Quercus coccinea

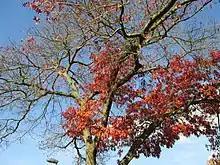
Picture of a grown "Quercus coccinea tree."

"Cryphonectria" "parasitica", a bark pathogen, has been known to infect scarlet oak trees particularly in Pennsylvania. Cankers were found on many of these trees due to this parasite during 1989 and 1990. The parasite was removed from 69.7% of infected areas and recovered from 67% of incidents. Spongy moths are known to defoliate a scarlet oak, which can kill the tree. Other defoliating insects capable of killing scarlet oaks include the oak leaftier moth ("Acleris semipurpurana"), fall cankerworm ("Alsophila pometaria"), forest tent caterpillar ("Malacosoma disstria")"," and walking stick ("Diapheromera femoral").